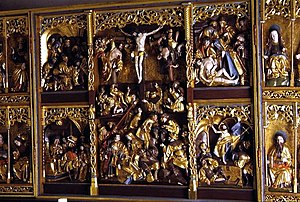
Sanderum Kirke / Inventar / Claus Bergs altertavle
Claus Bergs altertavle fra ca. 1515 i Sanderum Kirke.
Sanderum Kirke er sognekirke i Sanderum Sogn i Odense Kommune. Kirken er opført i romansk tid og viet til Ærkeenglen Mikael, hvis billede ses i relief på apsiden, ligesom koret blev viet til ham 1503.